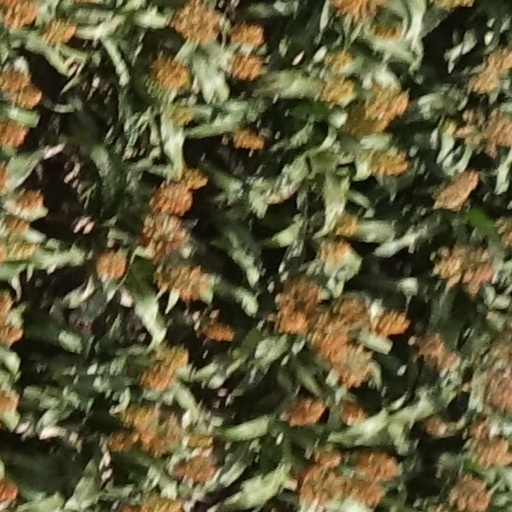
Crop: sorghum